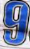
Number: 9